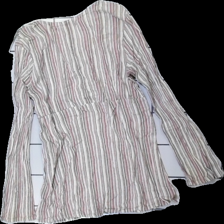
View: back
Type: Blouse
Category: Ladies
Brand: Indiska
Colors: White, Pink, Brown, Multicolor
Material: 100% Cotton
Pattern: Striped
Cut: Regular
Size: 50
Price range: 50-100
Recommended usage: Reuse
Description: Striped blouse with beads